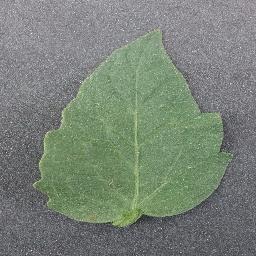
Label: Tomato___healthy